Frank Keaney

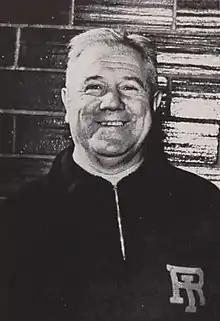
Keaney from the 1943 "Grist"

Frank William "Menty" Keaney (June 5, 1886 – October 10, 1967) was an American football, basketball, and baseball coach and college athletics administrator. As a college men's basketball coach, he was known as the architect of modern "run-and-shoot" basketball and the inventor of the fast break.